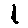
Label: 1